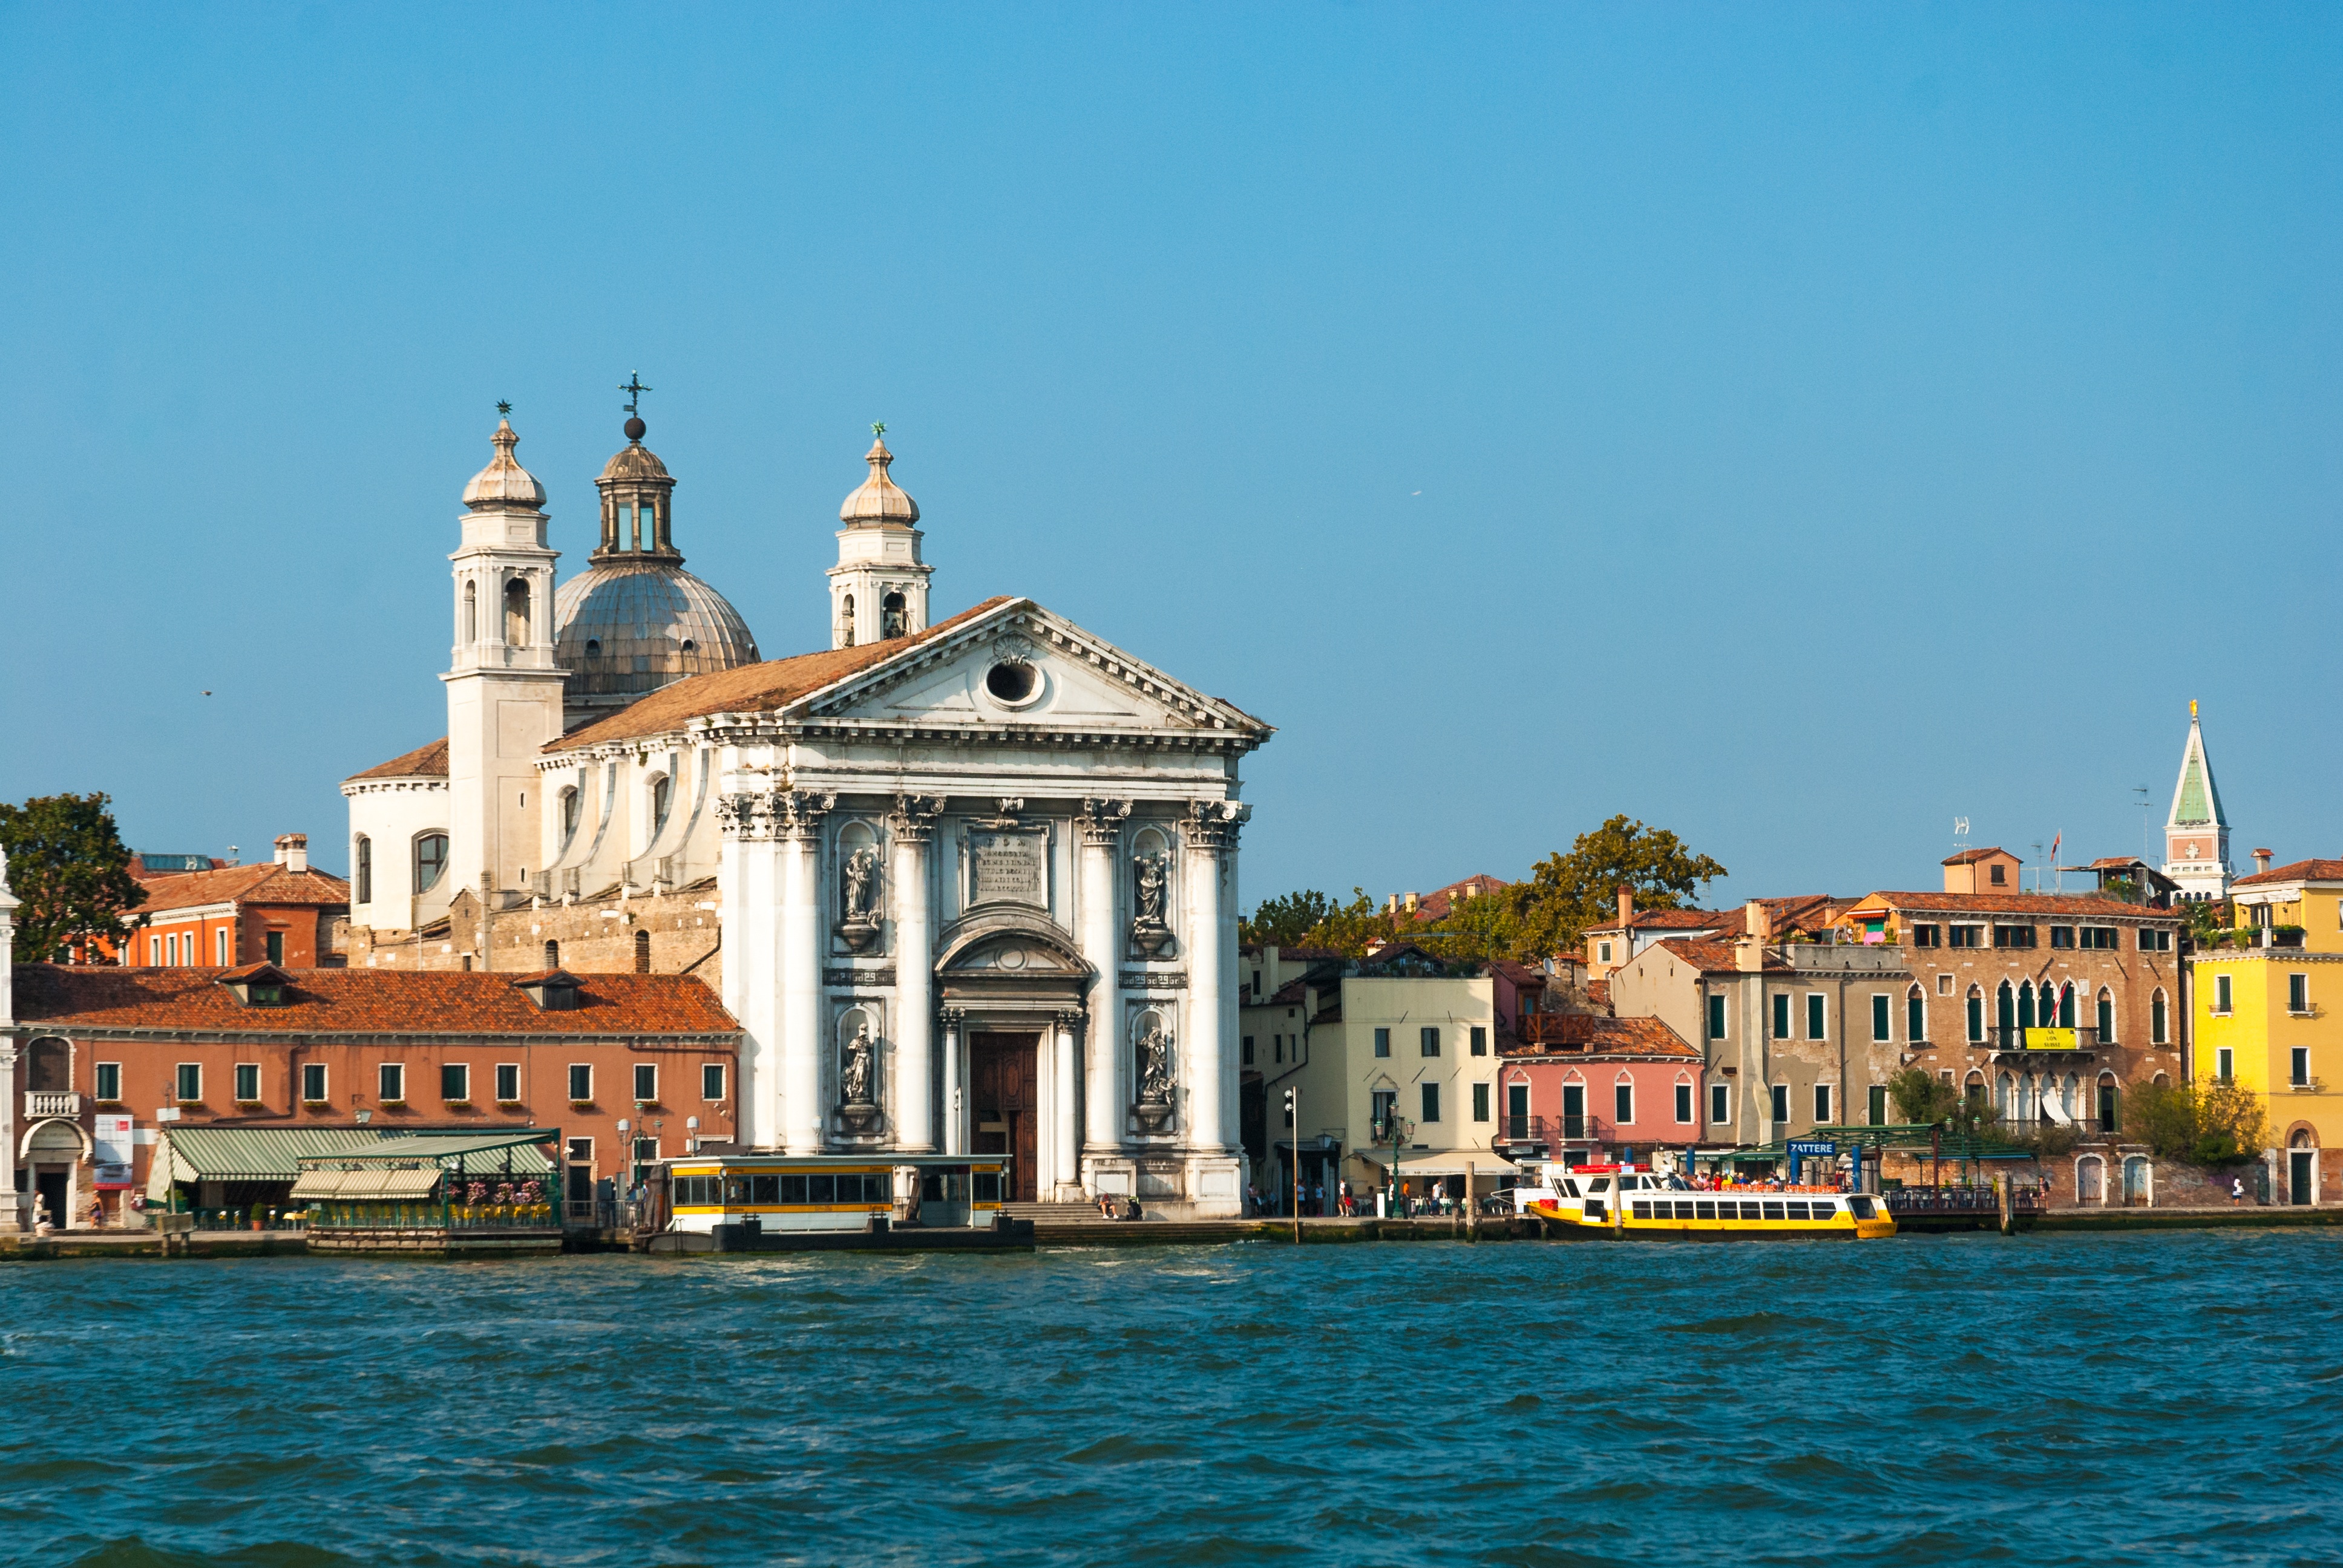
landscape, sea, water, nature, sky, town, view, palace, river, cityscape, summer, vacation, weather, holiday, landmark, venice, blue, tourism, heat, waterway, place of worship, clouds, holidays, the sun, the stones, tours